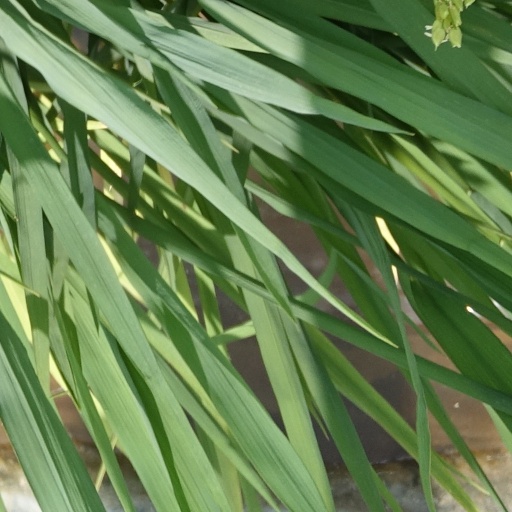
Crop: rice